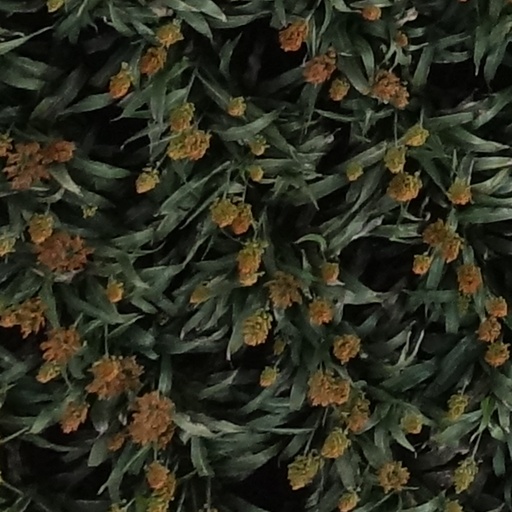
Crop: sorghum